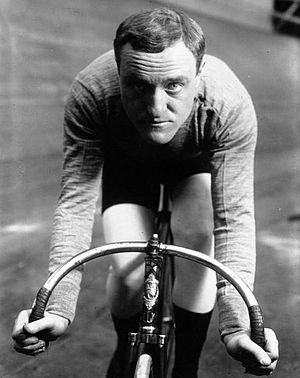
Frank Louis Kramer est un coureur cycliste américain. Il a remporté 646 victoires dont 77 en tant qu'amateur. Kramer a remporté 16 championnats nationaux consécutifs de 1901 à 1916. Il a été intronisé au Temple de la renommée du cyclisme américain en 1988